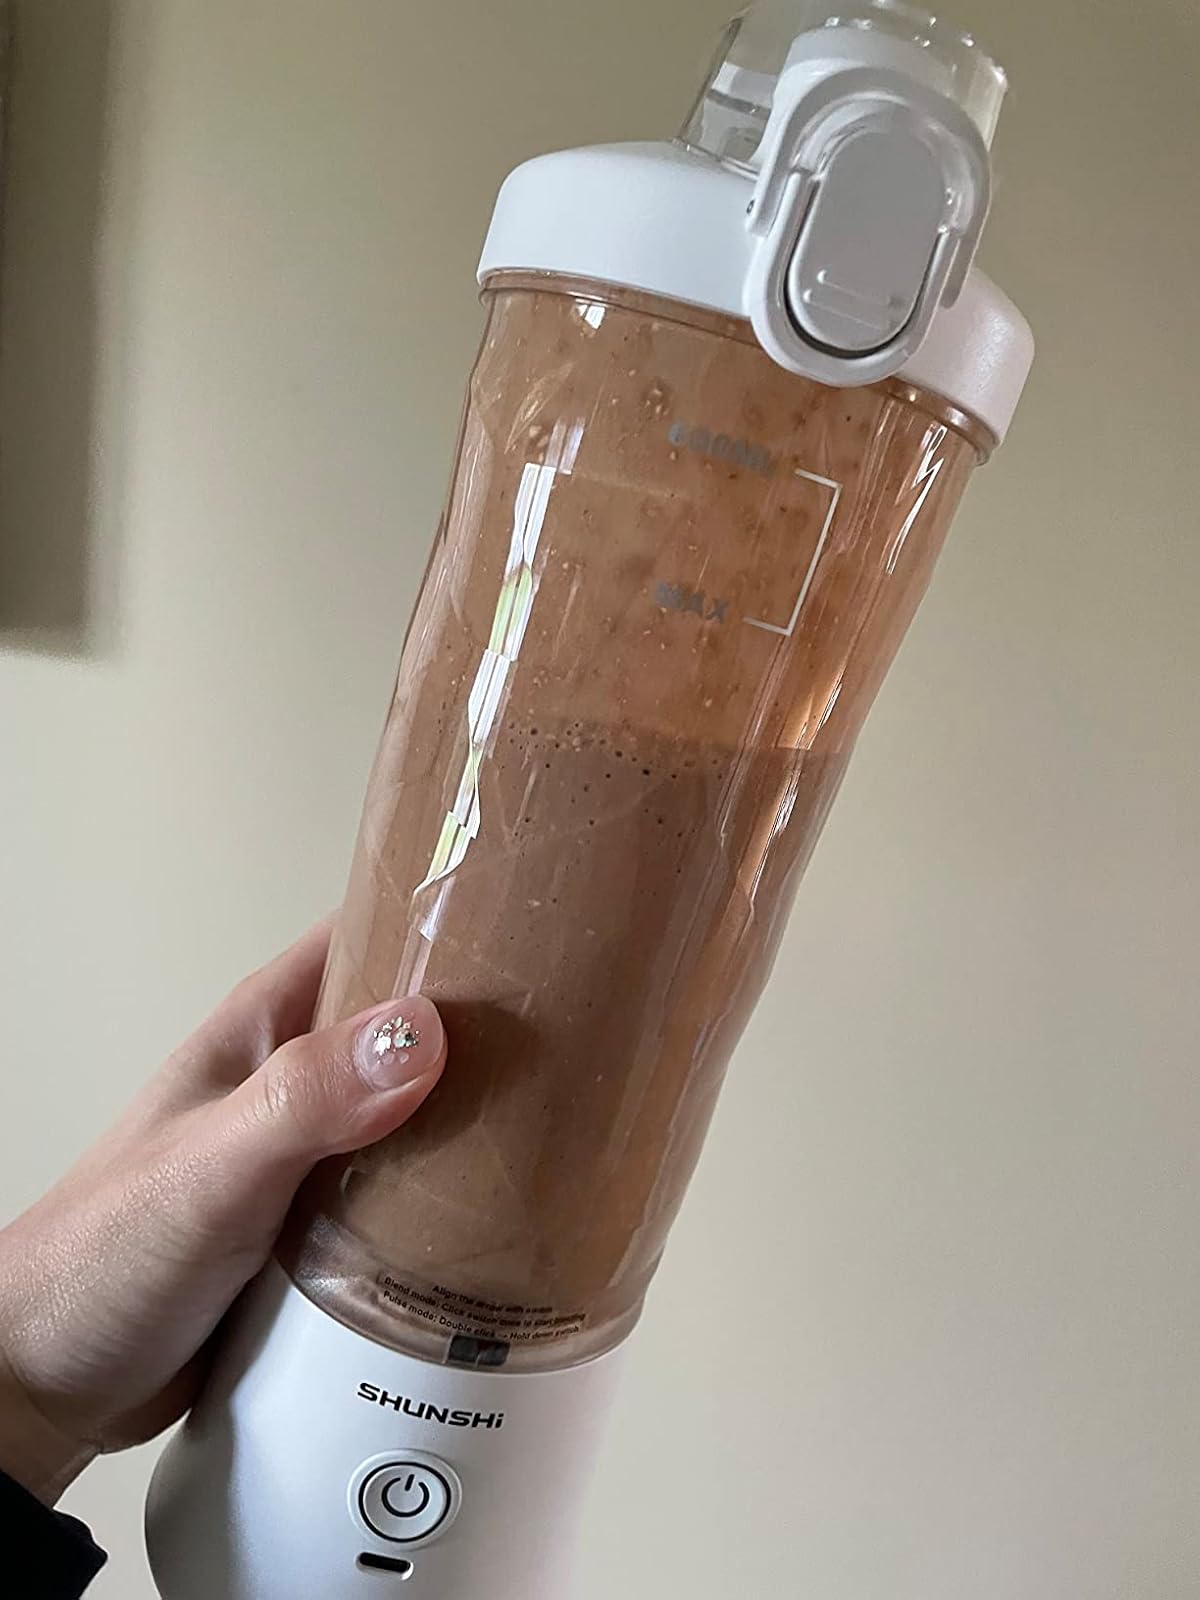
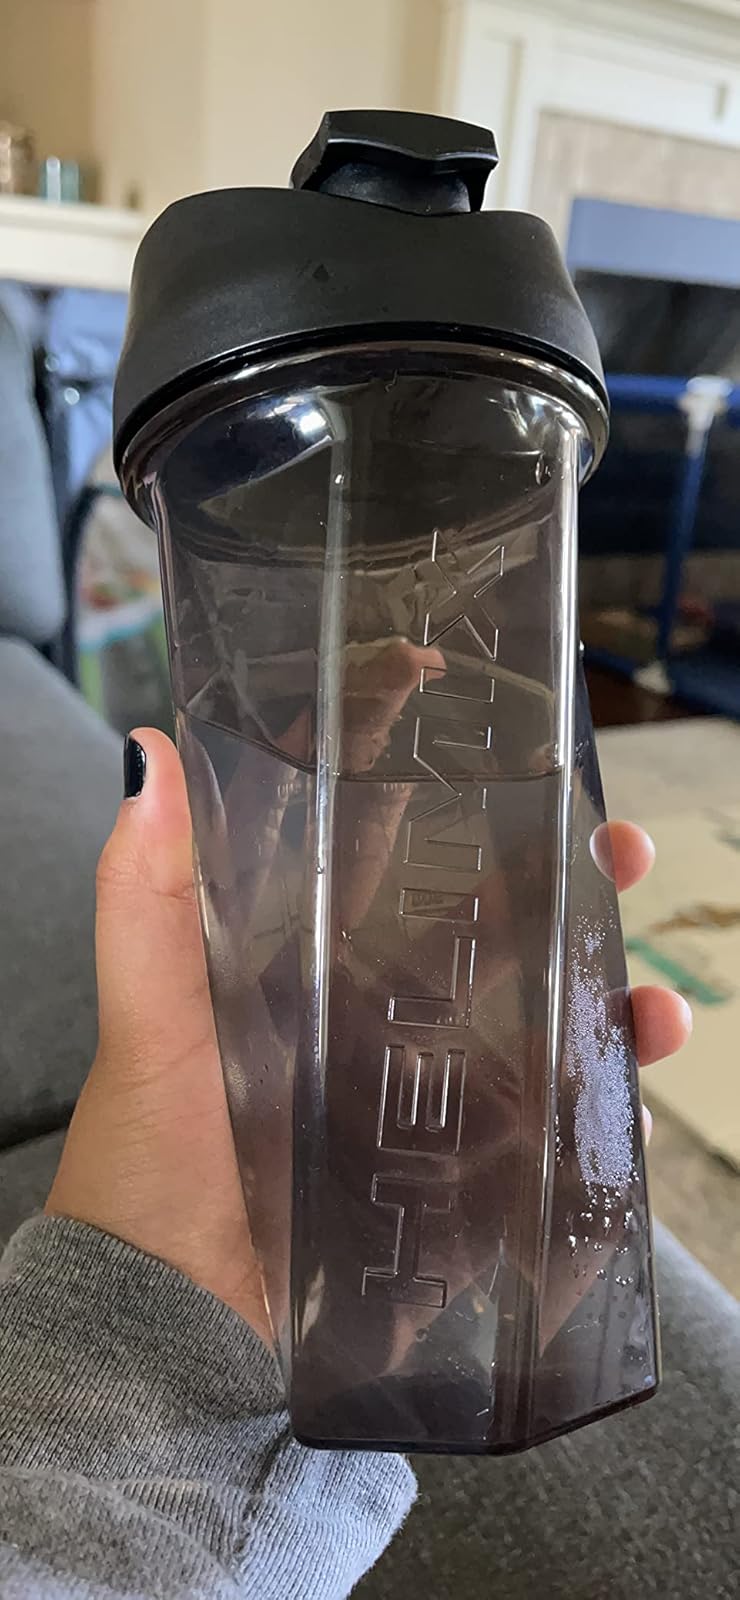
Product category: items_blender
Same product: no